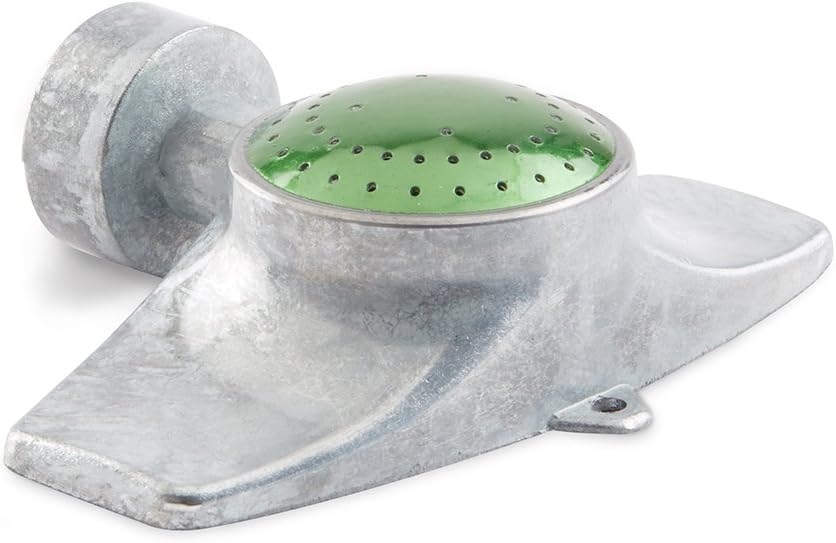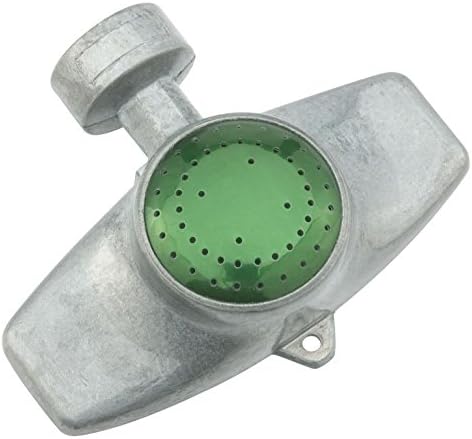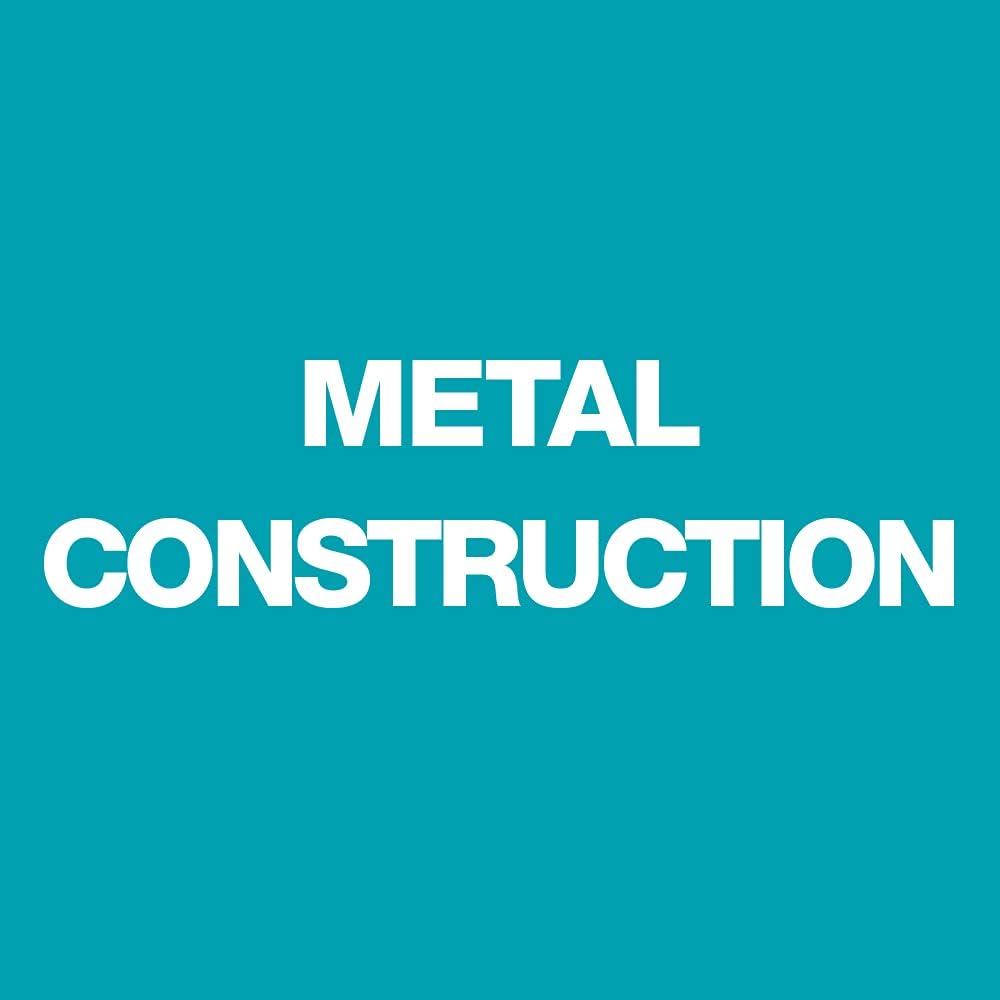
Gilmour 808763-1001 Circular Sprinkler, 30', Silver
Category: Amazon Home
Product Description Targeted watering with superior durability. Gentle, fountain-like spray is ideal for spot-watering small areas without waste. Perfect for treating trouble spots on the lawn and new seed. From the Manufacturer Gilmour's stationary spot sprinklers are ideal for small areas, low water pressure areas and fast, accurate coverage.
Features: Ideal for small rectangular lawns | 30 feet diameter circle pattern | Metal construction | Works well in low water pressure areas | 3-year warranty